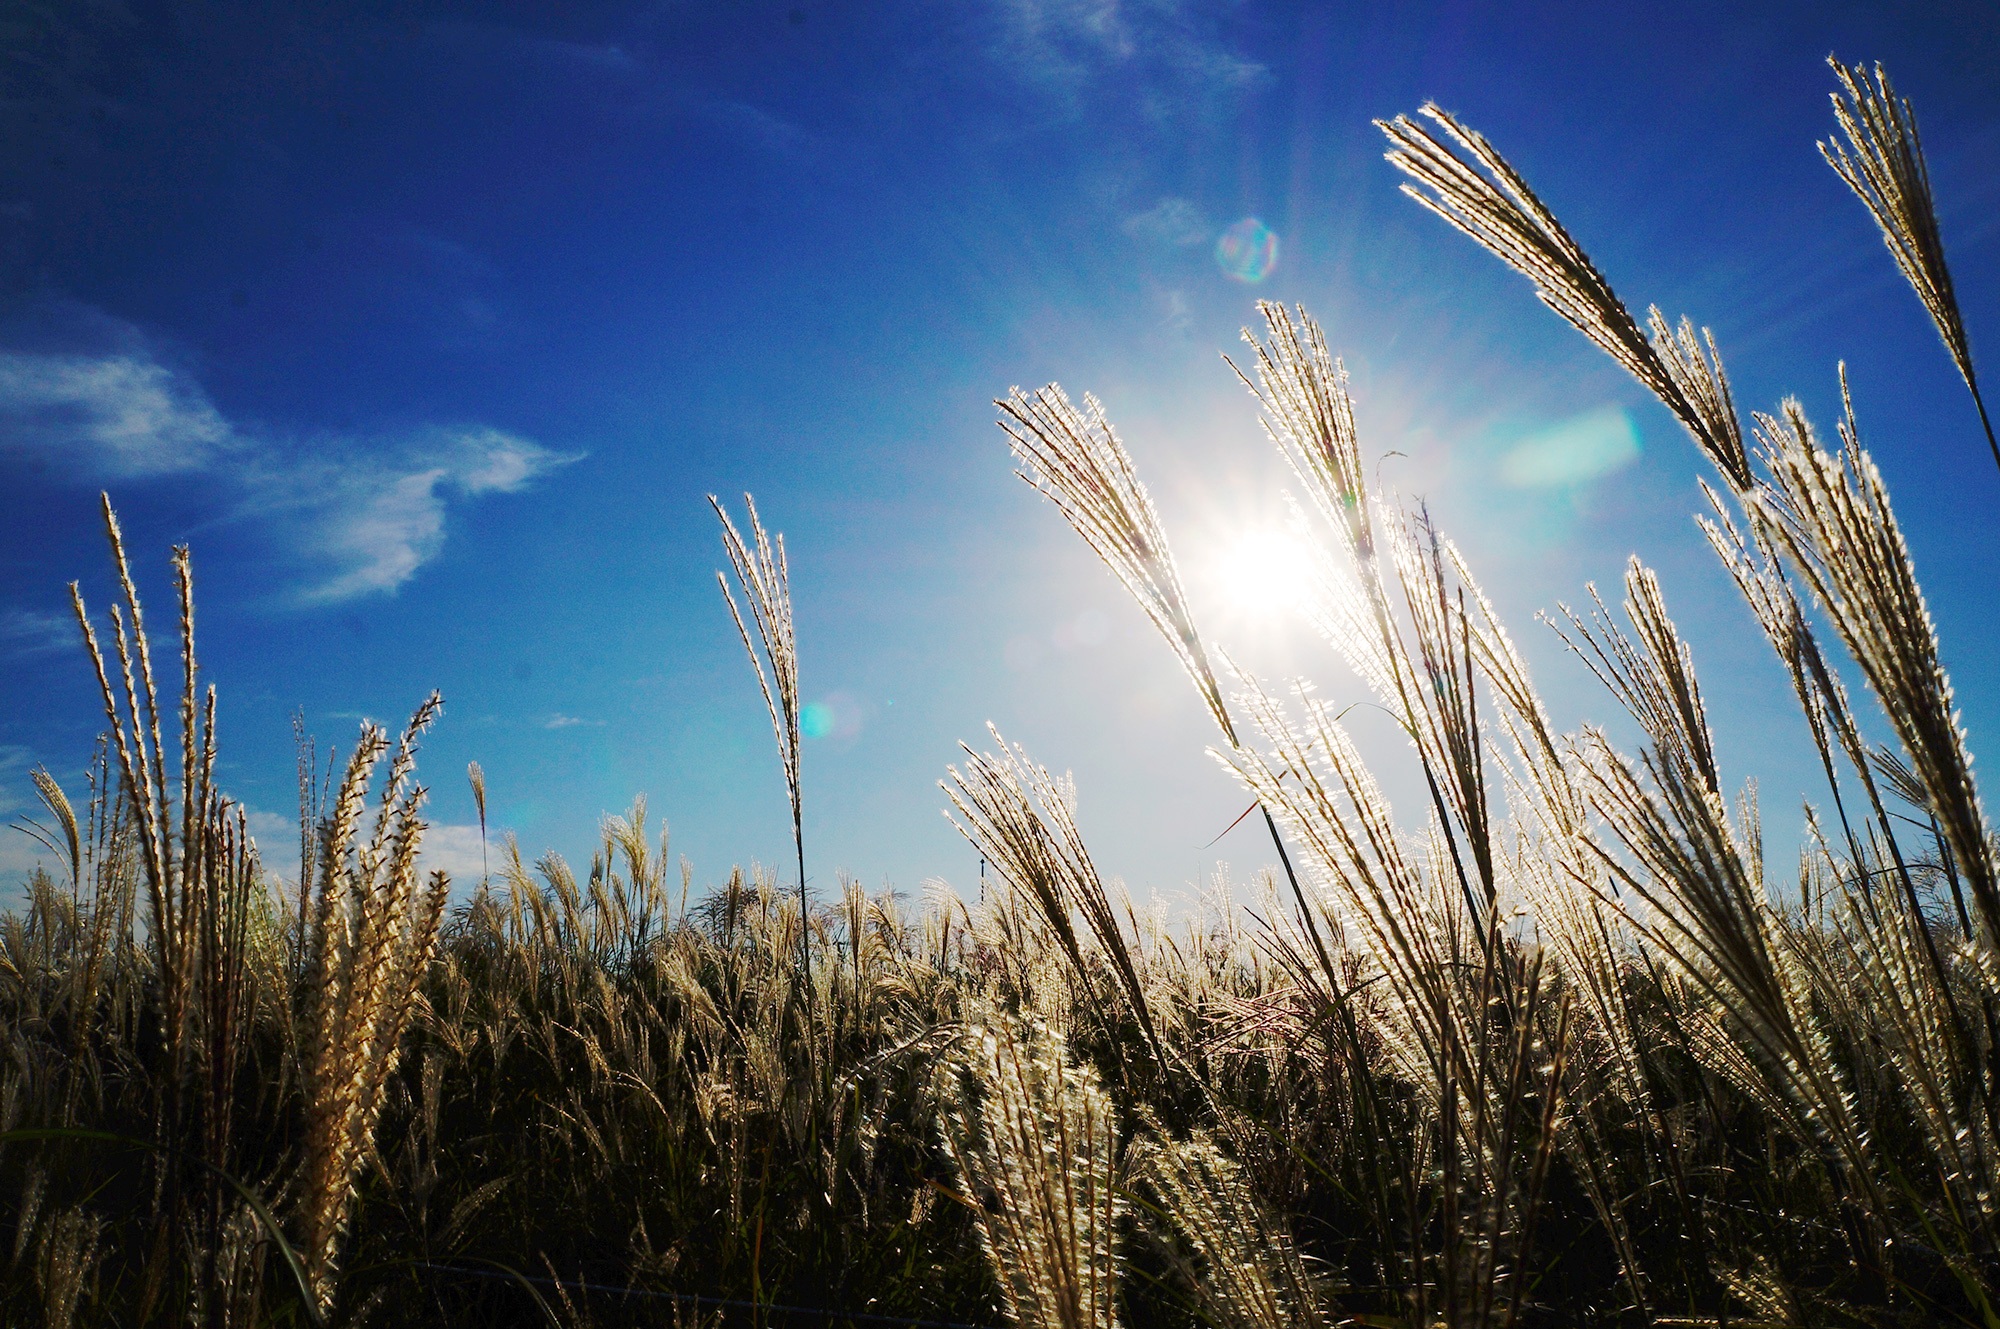
tree, nature, grass, horizon, light, cloud, plant, sky, field, wheat, prairie, sunlight, wind, reed, food, crop, autumn, agriculture, flowering plant, grass family, land plant, phragmites, arecales